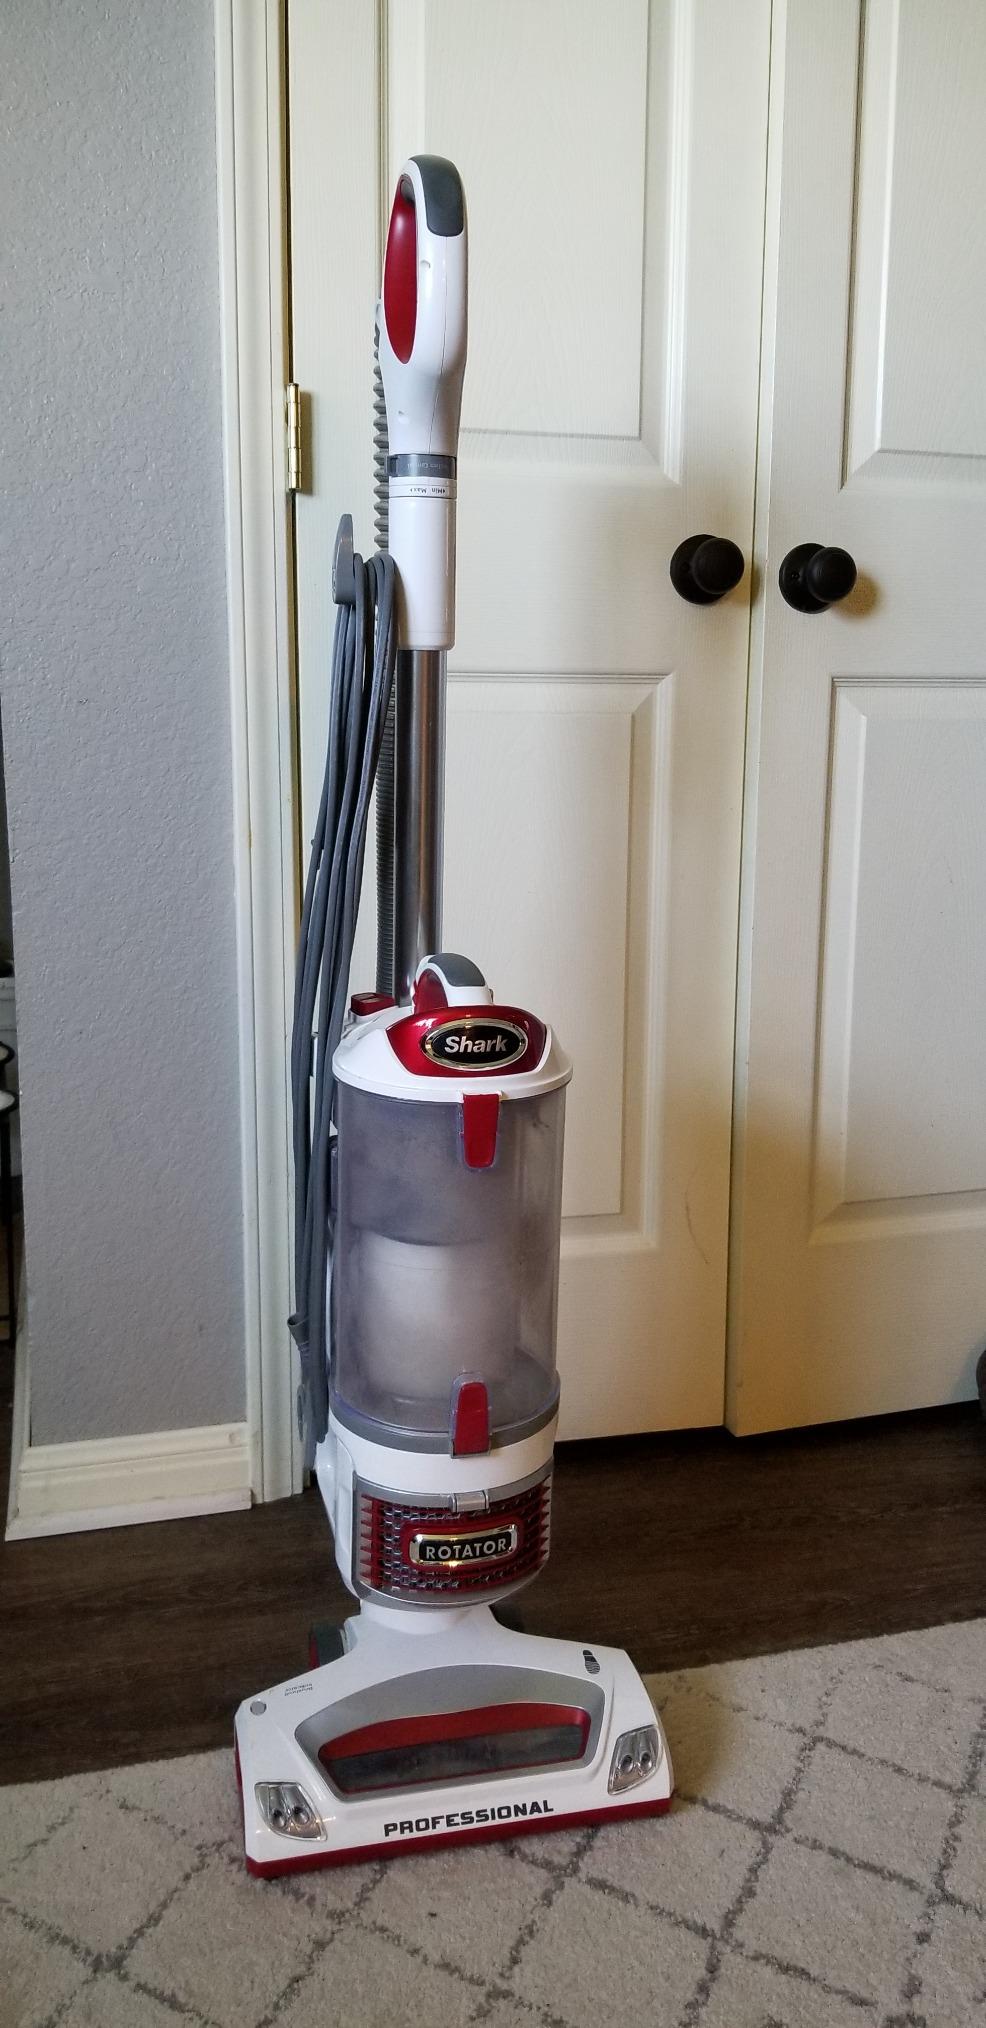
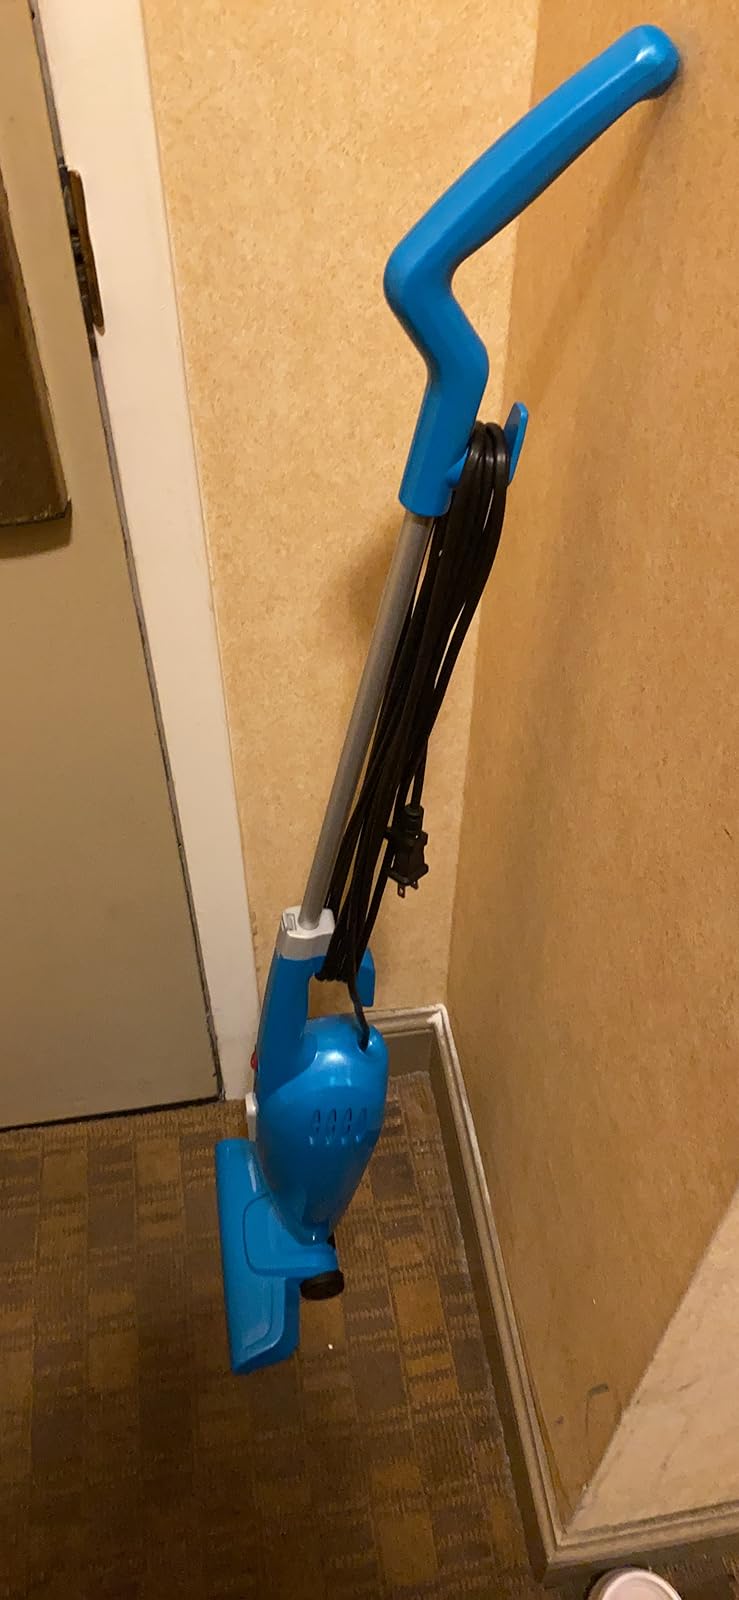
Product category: items_vacuum
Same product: no